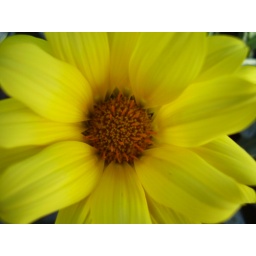
yellow flower in the sand